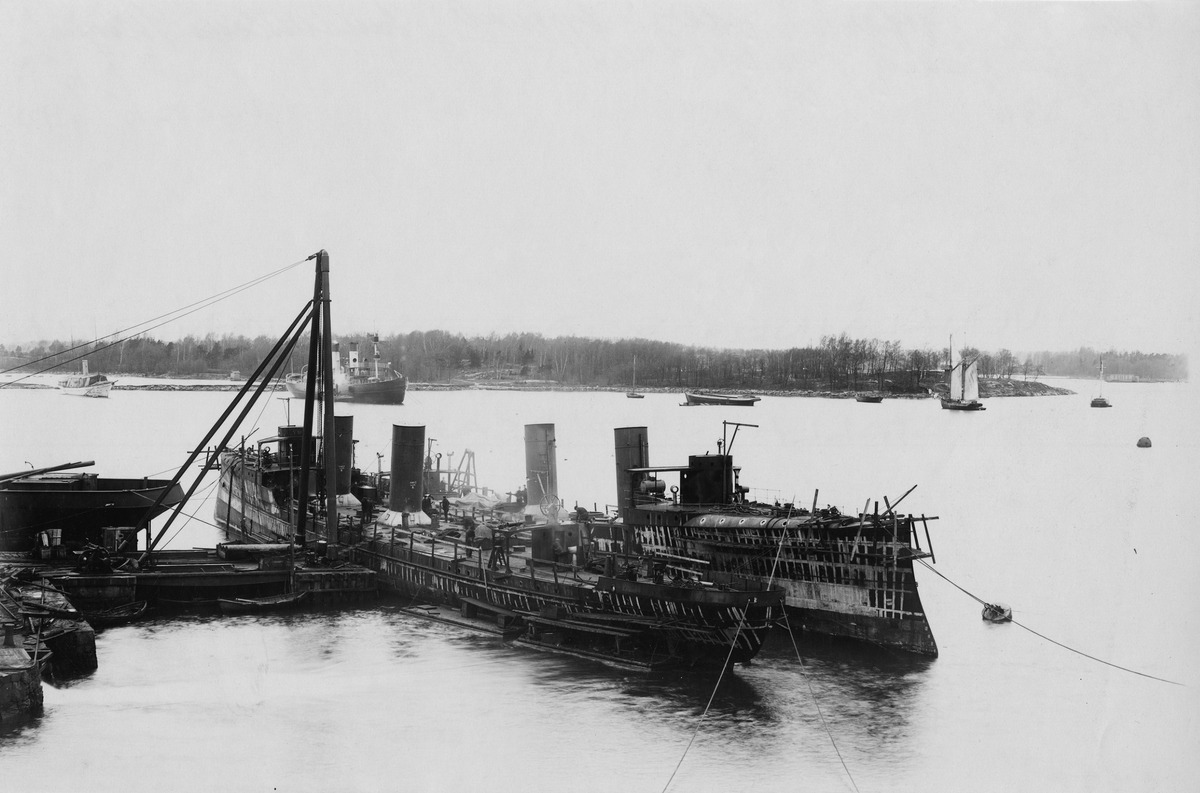
Oy Hietalahden Sulkutelakka ja Konepaja, Hietalahden telakka
sisällön kuvaus: Oy Hietalahden Sulkutelakka ja Konepaja, Hietalahden telakka. Venäläinen sota-alus rakenteilla Hietalahden telakalla, taustalla Jätkäsaari. mustavalkoinen
Ajankohta: kuvausaika 1905
Paikka: Suomi, Uusimaa, Helsinki, Länsisatama Helsinki
Aiheet: laivarakentaminen, telakat, saaret